Mistle thrush

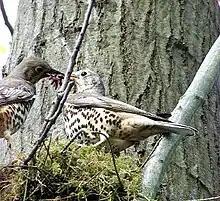
Male (left) passing earthworms to female on nest

The mistle thrush is the largest thrush native to Europe. The nominate subspecies measures in length, with a wingspan. It weighs , with an average of around . It has a stocky upright posture when on the ground. It has pale grey-brown upperparts, the chin and throat are greyish-white, and the yellowish-buff breast and off-white belly are marked with round black spots. The spotting becomes denser on the lower chest. The long tail has white tips on the outer feathers, and the underwing coverts are white. The eyes are dark brown and the bill is blackish with a yellowish base to the lower mandible. The legs and feet are yellowish-brown. There are no plumage differences between the sexes. Juveniles are similar to adults, but they have paler upperparts with creamy 'teardrop' centres to many of the feathers and smaller spots on the yellowish underparts. By their first winter they are very similar to adults, but the underparts are usually more buff-toned.